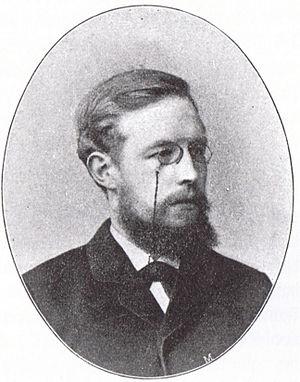
Adolf Bartels, né le 15 novembre 1862 à Wesselburen, dans la province du Schleswig-Holstein, décédé le 7 mars 1945 à Weimar, est un poète, écrivain, éditeur, journaliste, historien de la littérature et théoricien politique allemand. Appartenant au courant de pensée völkisch, il est connu comme un des inspirateurs de l'antisémitisme national-socialiste.